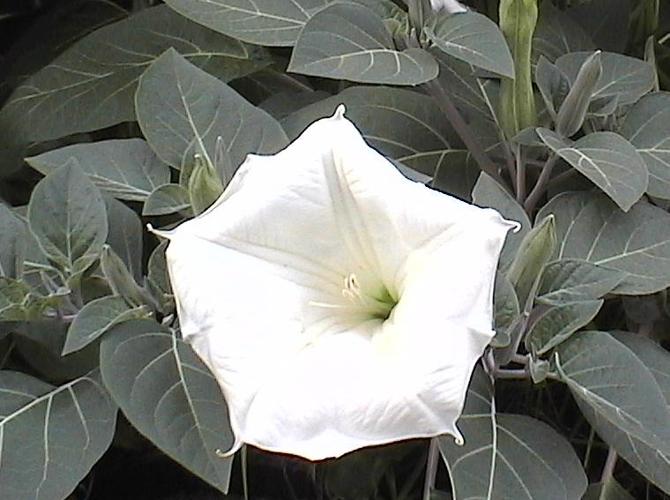
Label: thorn apple